Government of Kenya

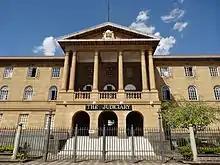
Supreme Court Buildings

The Judiciary is led by the Chief Justice. The Chief Justice sits at the Supreme Court whose court decisions are binding to all courts. The current Chief Justice is Chief Justice Martha Koome who is the fifteenth person to hold the office.